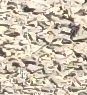
Surface type: gravel